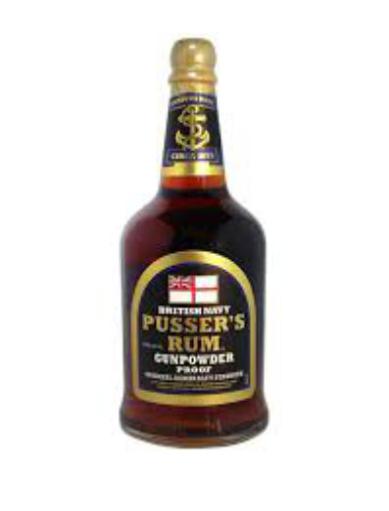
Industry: Food